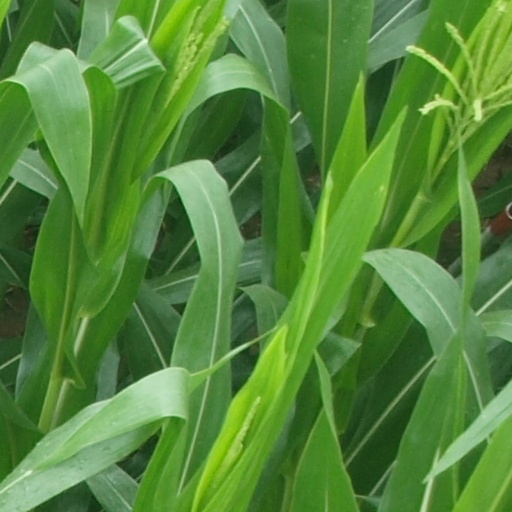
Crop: maize; corn